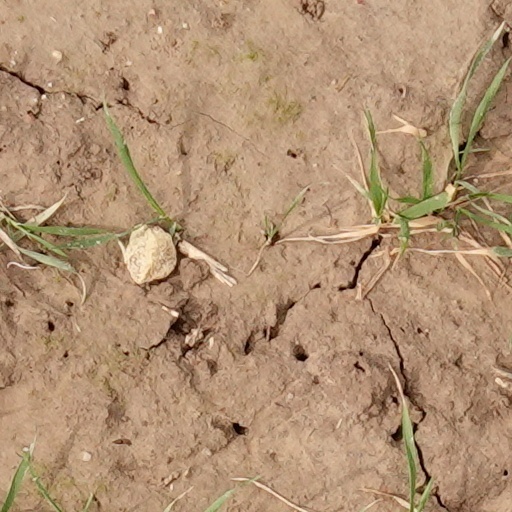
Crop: wheat